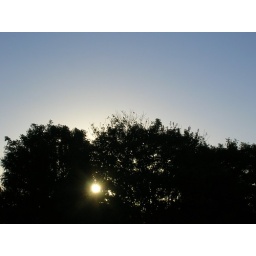
Sunrise in a clear sky at 07:30BST. View E from BSOWS.